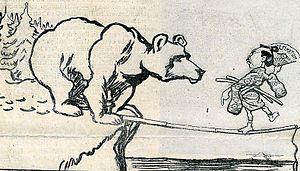
La perche terrible Périlleux exercice japonais
Le plan Schlieffen est un plan militaire datant de 1905, qui a été appliqué sous une forme modifiée par les armées allemandes au tout début de la Première Guerre mondiale. Il doit son surnom au général von Schlieffen, chef de l'État-Major général de l'Armée allemande de 1891 à 1905, mais c'est le général von Moltke qui a adapté continuellement le plan de 1906 à 1913 et l'a fait appliquer en août 1914.